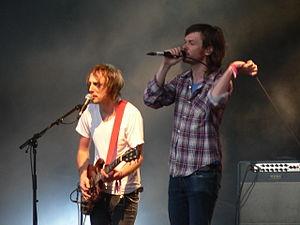
Idlewild est un groupe de rock britannique, originaire d'Édimbourg, en Écosse. Il est formé en décembre 1995 par Roddy Woomble, Rod Jones, Phil Scanlon, et Colin Newton.